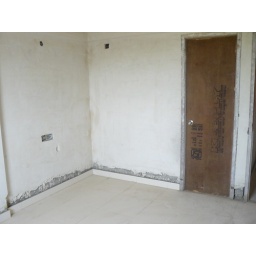
2nd bedroom view from near the window